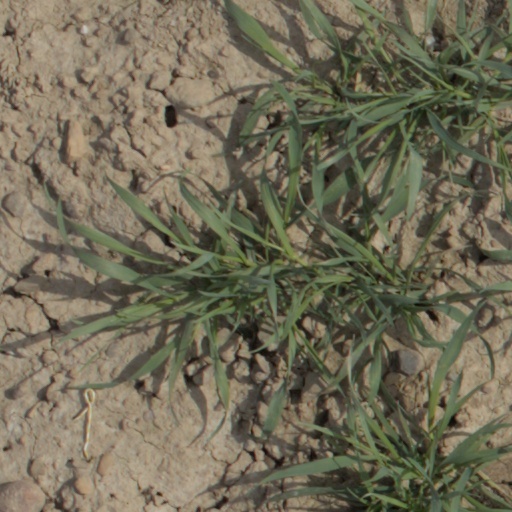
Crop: wheat